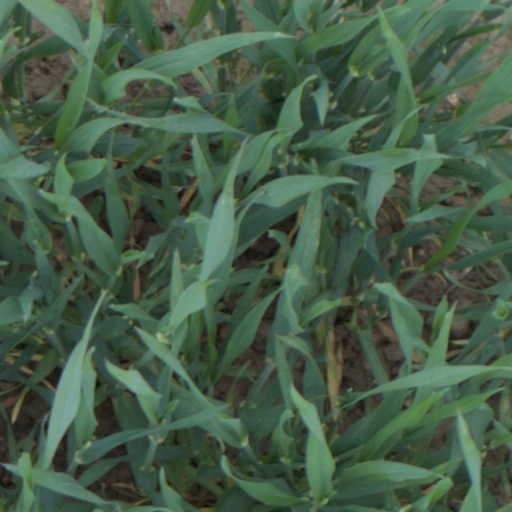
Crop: wheat